Charles Mitchell (colonial administrator)

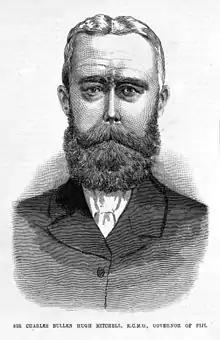
Charles Mitchell

Sir Charles Bullen Hugh Mitchell (1836 – 7 December 1899) was a British Royal Marines officer and colonial administrator. As the latter, he served in British Honduras, British Guiana, Natal. He then served as Governor of Fiji, of the British Colony of Natal & Zululand, and of the Straits Settlements.